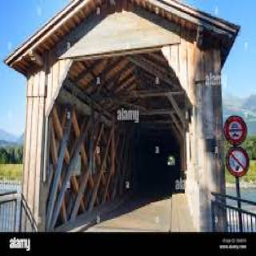
Old Rhine Bridge